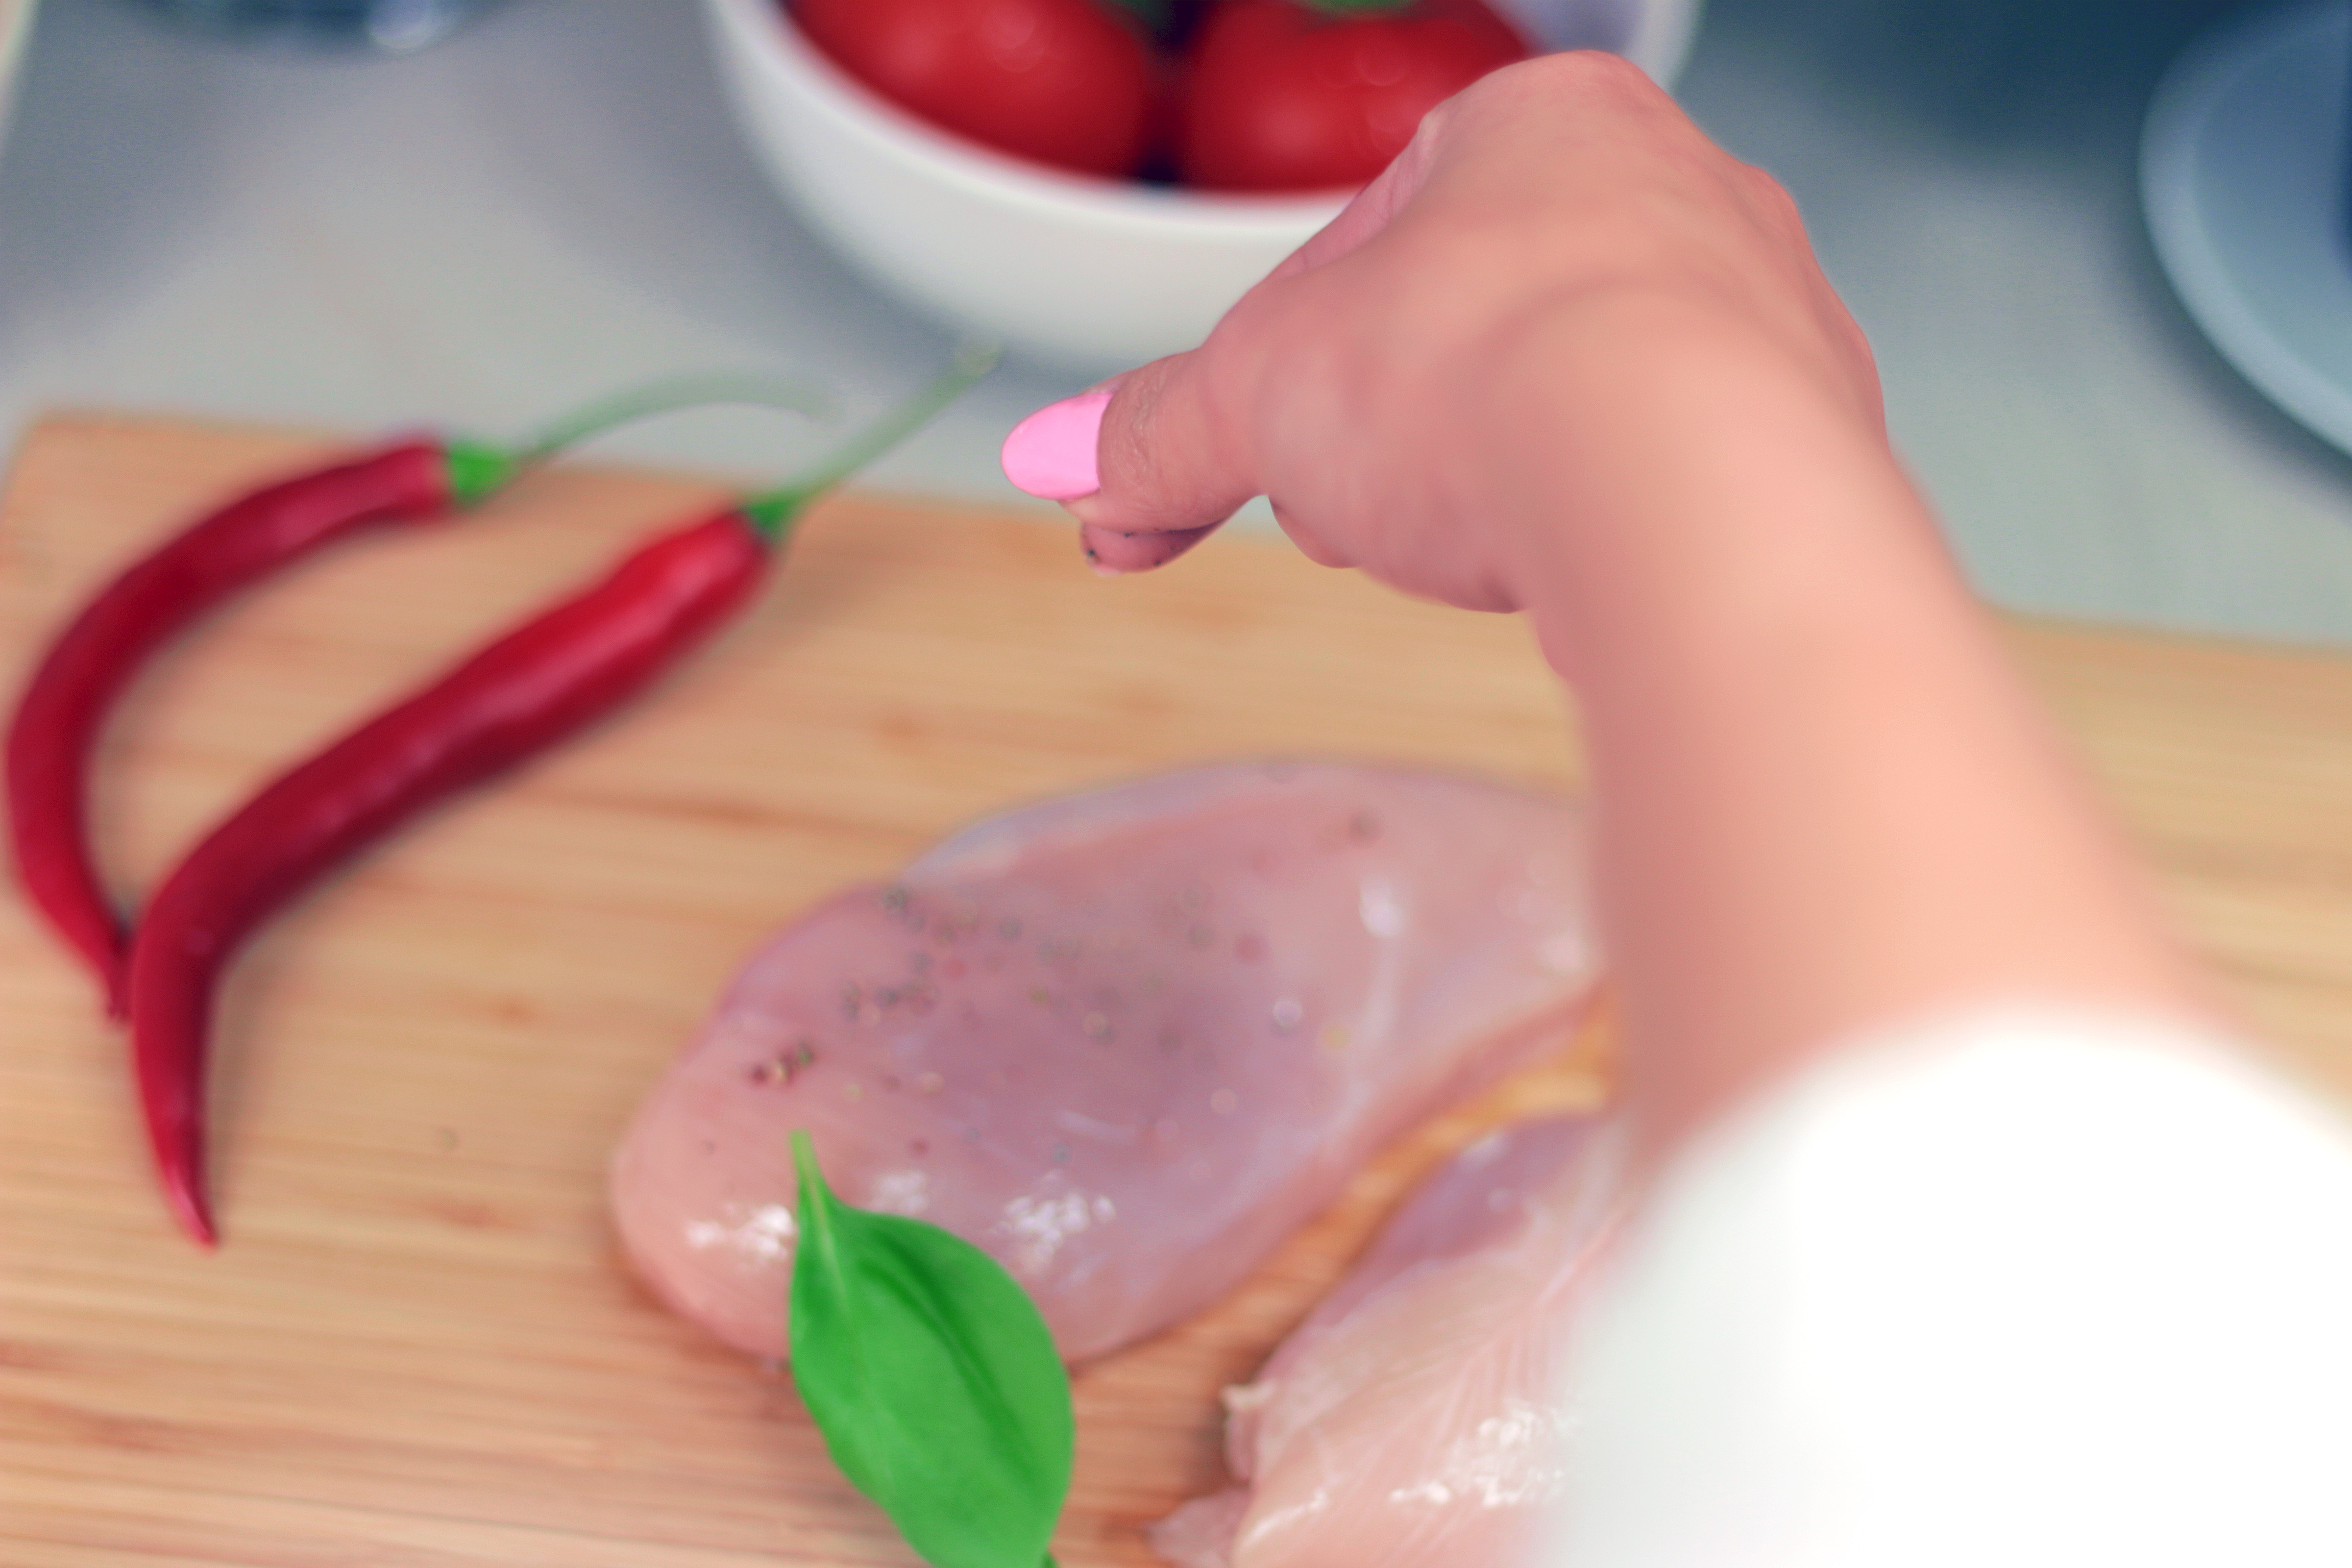
hand, person, woman, food, cooking, produce, kitchen, baking, dessert, meat, lunch, cuisine, preparation, chef, strawberry, seasoning, icing, spices, cutting board, raw, organ, strawberries, sweetness, flavor, preparing, sense